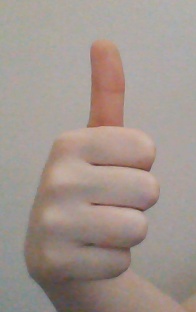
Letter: aleff